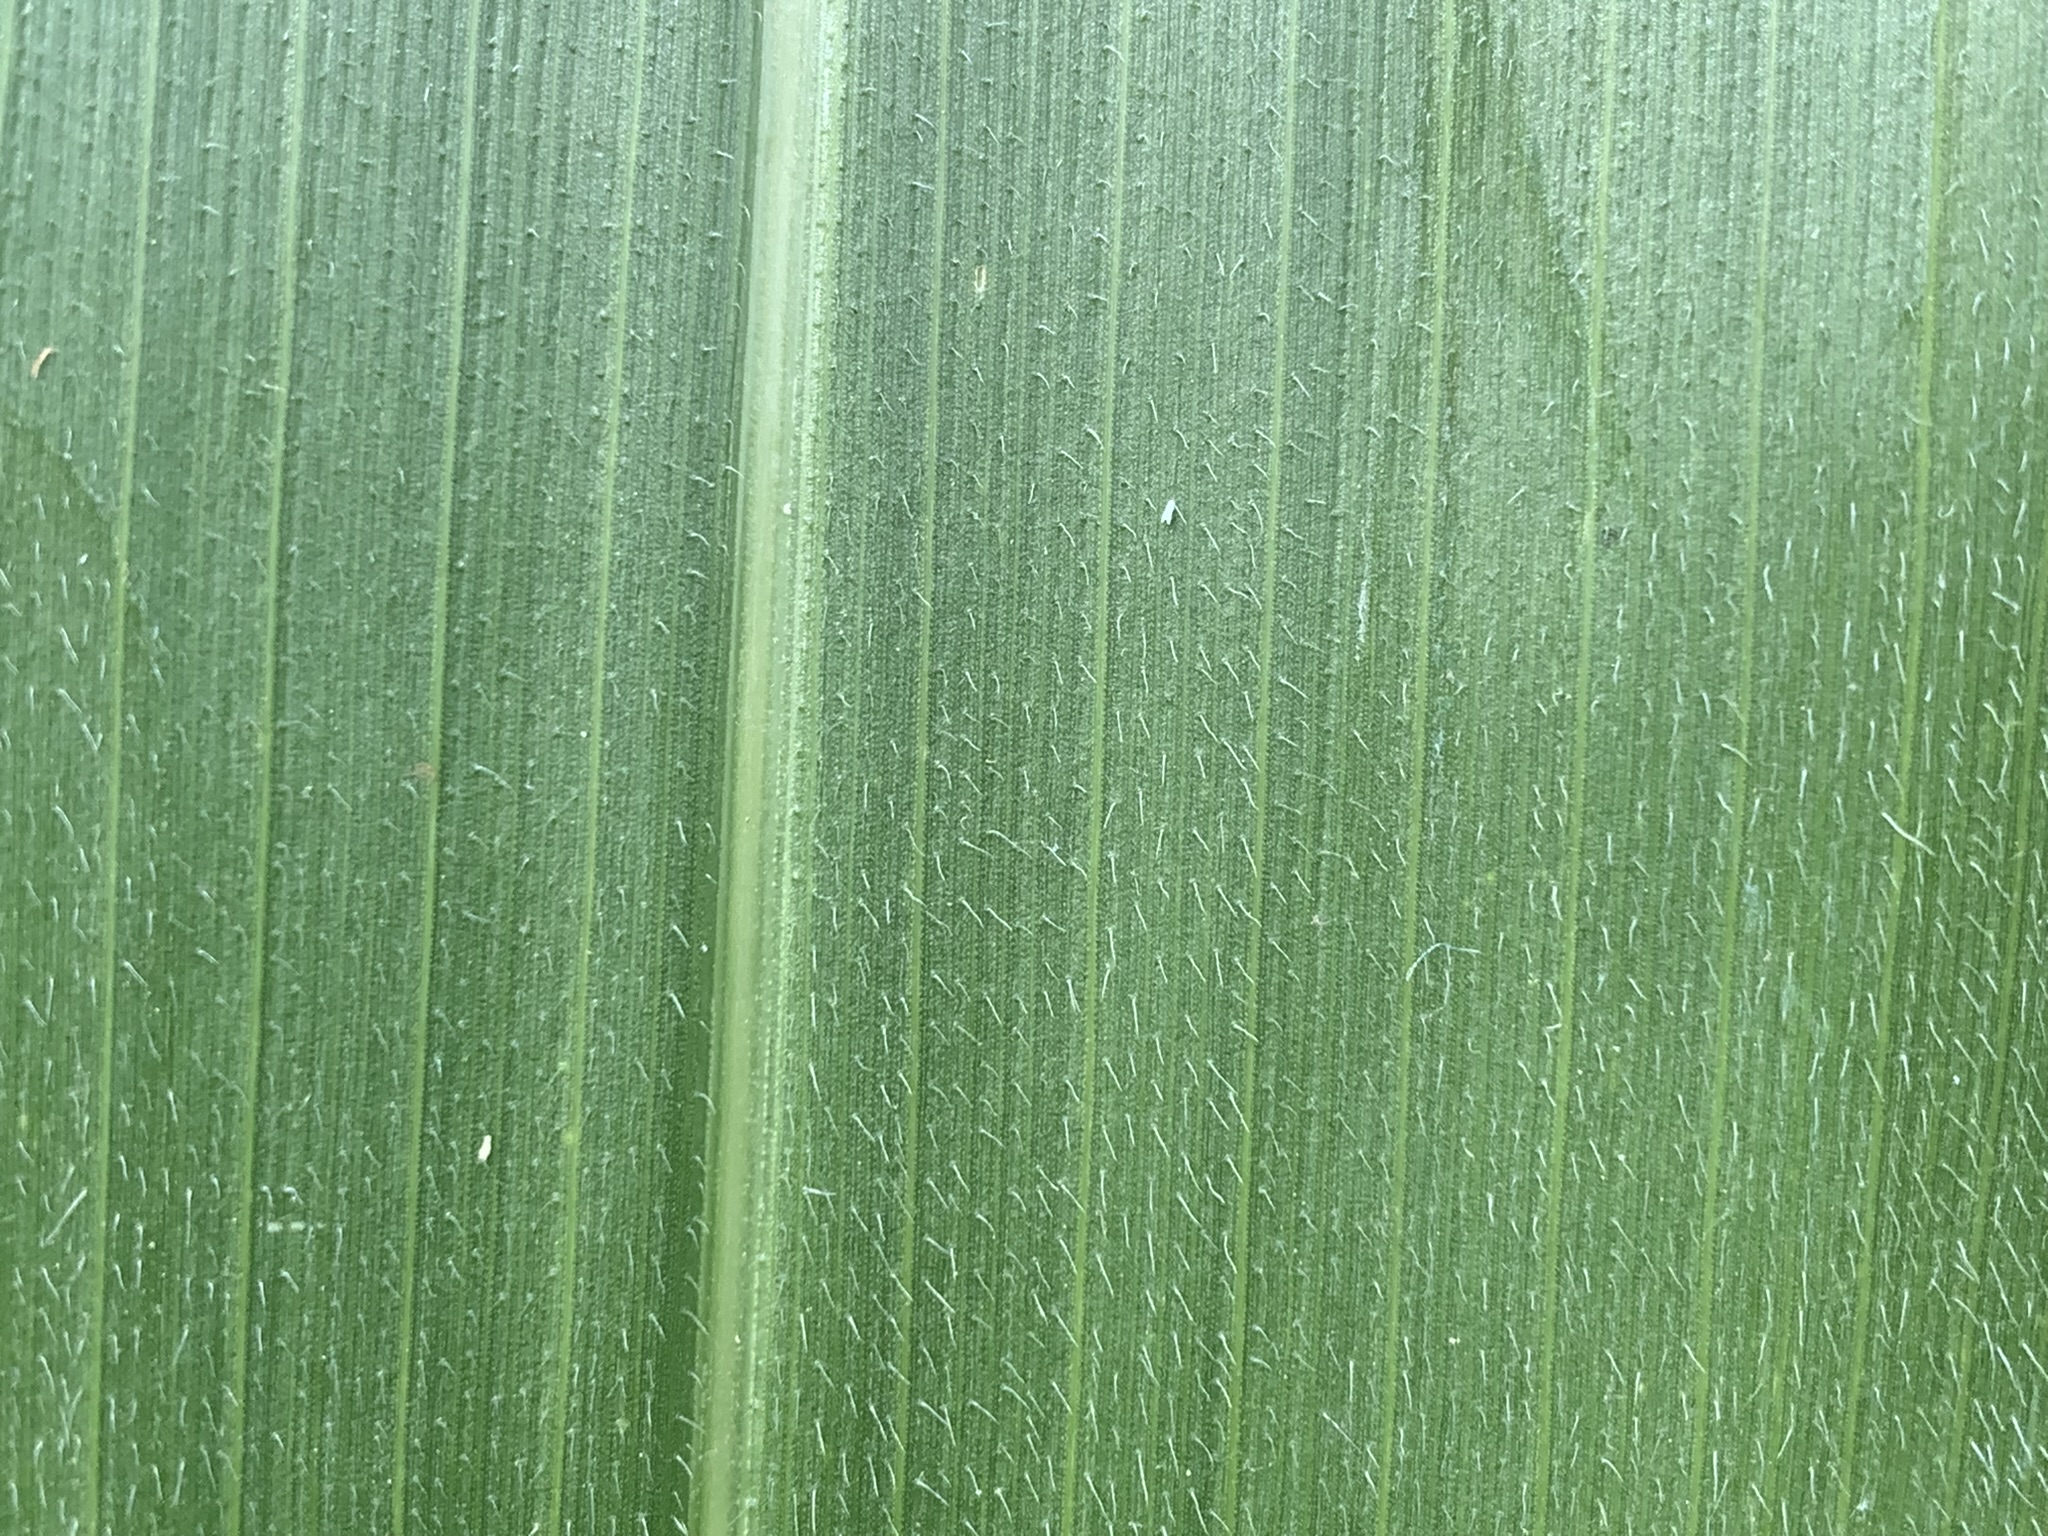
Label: Healthy